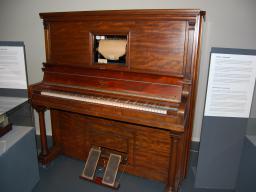
Label: Background_without_leaves